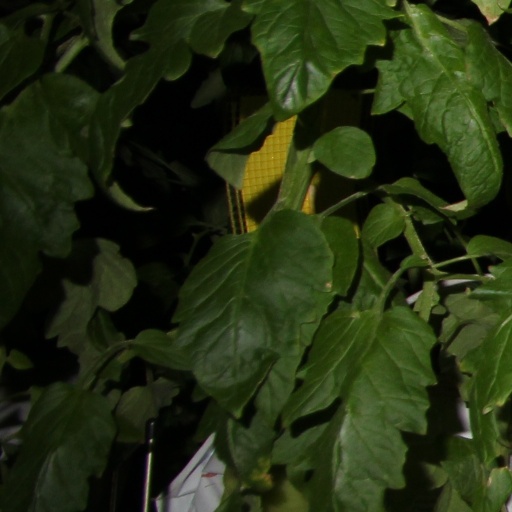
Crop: tomato